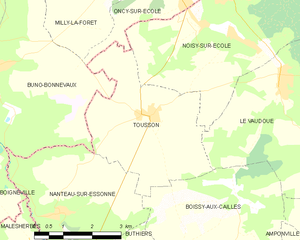
Carte des communes françaises Tousson